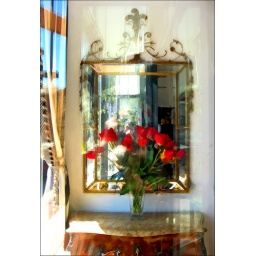
window in a mirror in a window